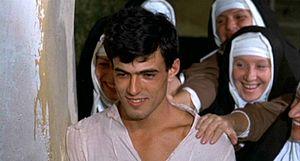
Le Décaméron est un film franco-germano-italien de Pier Paolo Pasolini, sorti en 1971.